Shushenskoye

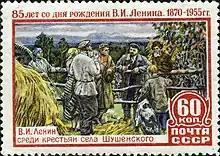
1955 postage stamp depicting Lenin's time in Shushenskoye

Vladimir Lenin was in internal exile here from 1897 to 1900. In 1970, a museum dedicated to his time in Siberia was opened which became a prominent and popular local site. Russian and international visitors go there to see the history of Lenin's stay as well as to see the peasant way of life during the 19th century. The area is also known for its nature reserves.